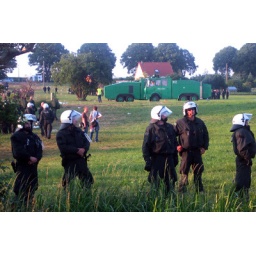
Police with water cannons face protesters in a filed near Hinter Bollhagen, June 7